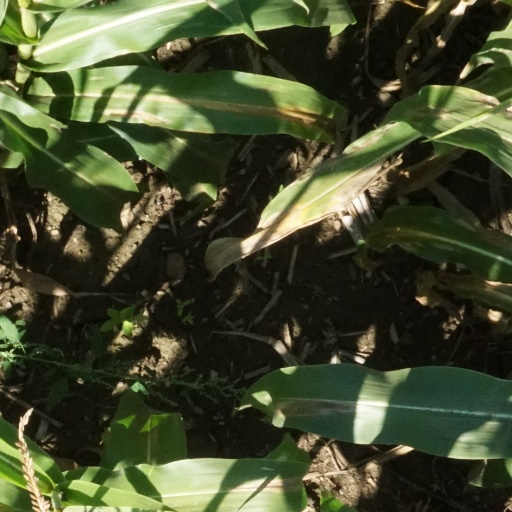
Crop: maize; corn